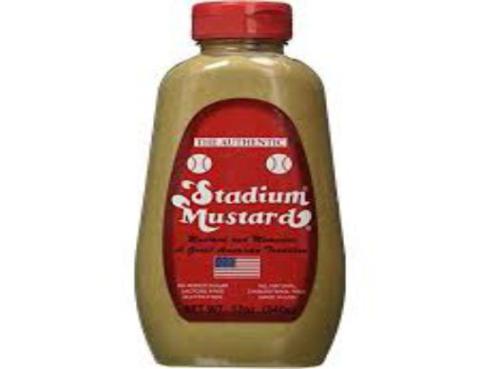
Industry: Food